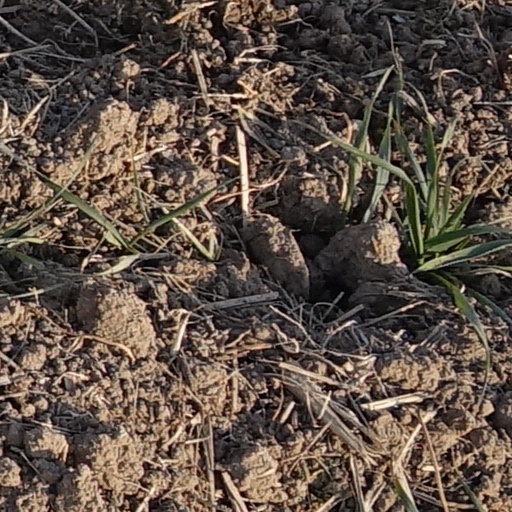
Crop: wheat